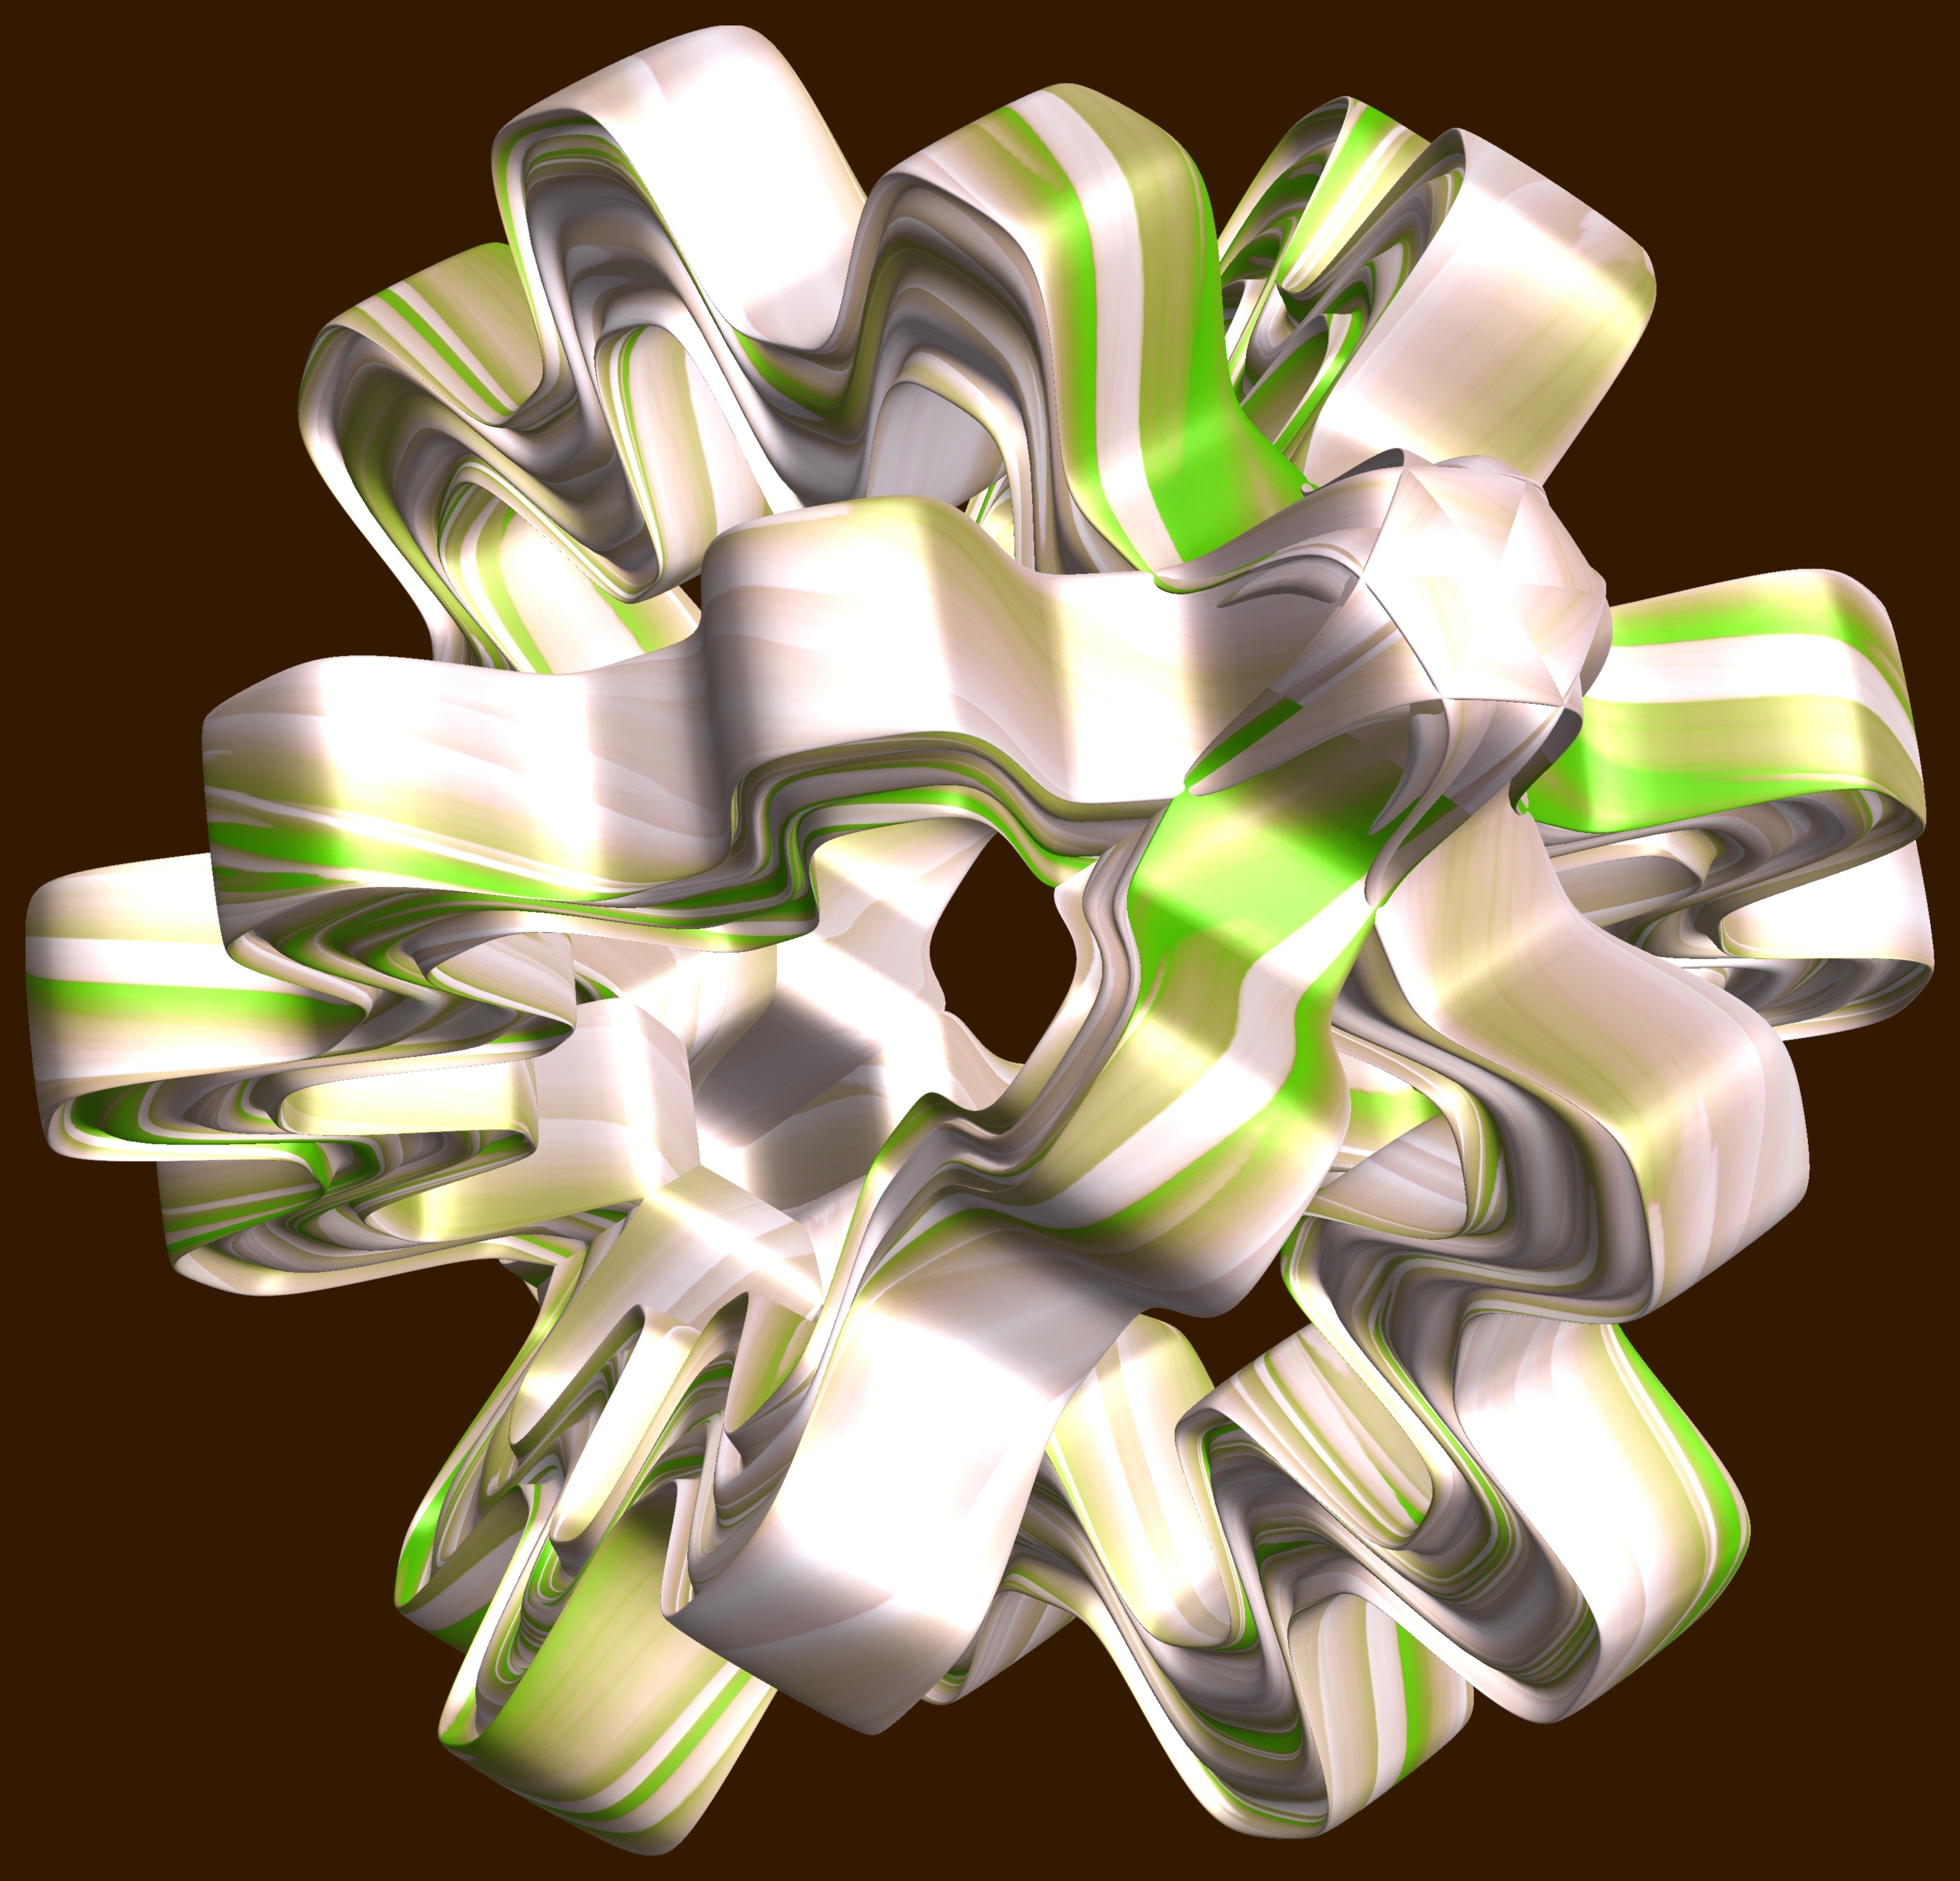
hand, structure, texture, flower, petal, pattern, finger, green, geometry, lighting, sculpture, cool image, design, symmetry, 3d, graphic, shape, torus, mathematica, cg, parametricplot3d, code, program, algorithm, mapping, geometricsculpture